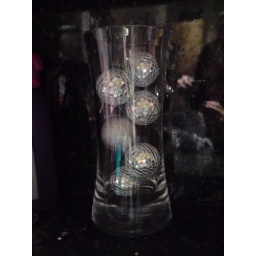
Broken disco and glitter ball tree decorations look quite nice in a heavy glass vase.